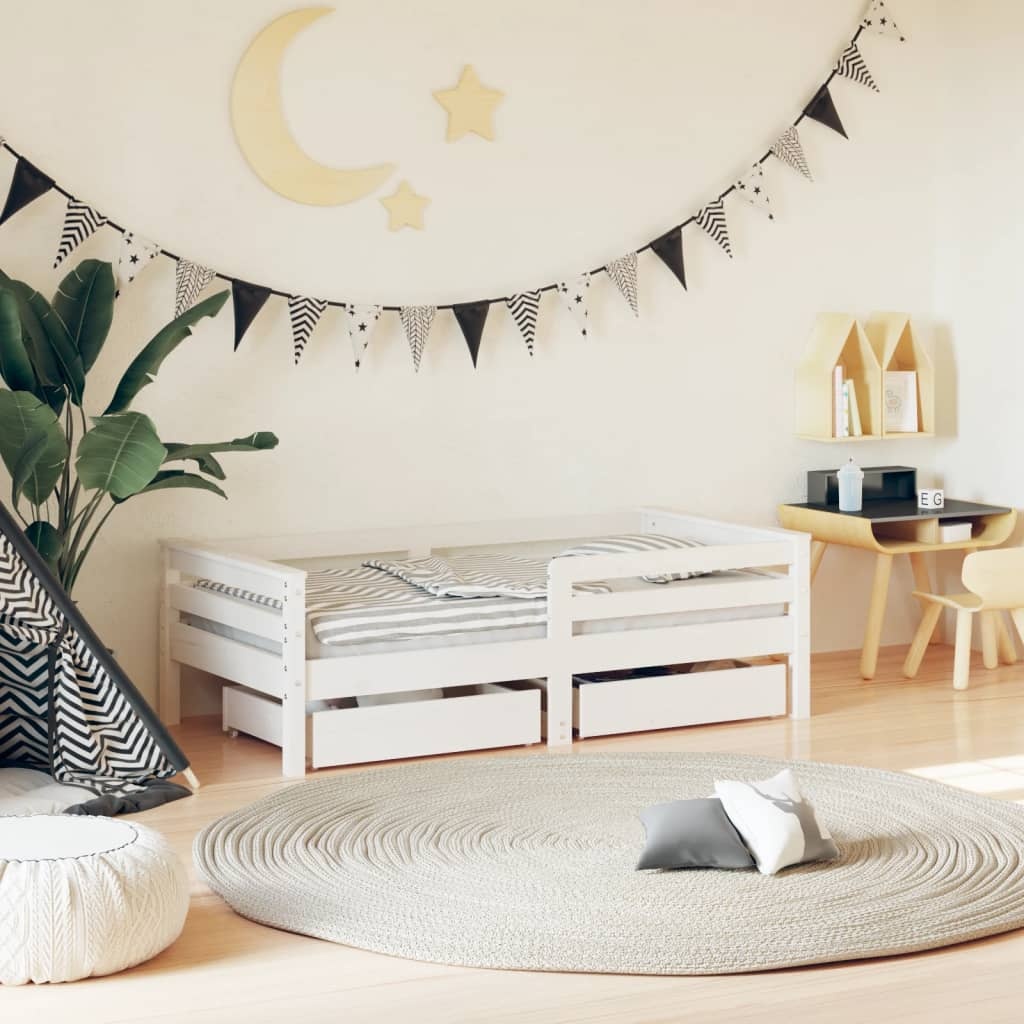
Valkoinen lasten sängynrunko laatikoilla Sipe 70x140cm (mänty)
Valkoinen lasten sängynrunko laatikoilla 70x140cm mänty Nauti unistasi tällä puisella lasten sängynrungolla. Elegantin ja ajattoman muotoilun ansiosta se on täydellinen vaihtoehto lapsillesi! Täysi mänty: Lasten sängynrunko on valmistettu täydestä männystä. Täysi mänty on kaunis luonnollinen materiaali. Männyllä on suorat puunsyyt ja sen oksanpaikat antavat materiaalille sen ominaisen rustiikkisen ilmeen. Tukevat säleet: Lasten sängyssä on puusäleet, jotka tarjoavat hyvän tuen, tuuletuksen ja vakauden. Säilytyslaatikko: Mukana olevat säilytyslaatikot tarjoavat runsaasti tilaa pienten lelujen, vaatteiden, vuodevaatteiden säilyttämiseksi, samalla ne pitävät huoneen siistinä ja puhtaana. Käytännöllinen pääty- ja jalkalevy: Lasten sängyn pääty ja jalkalevy pitävät patjan paikallaan. Huomaavainen muotoilu: Yhden hengen lastensängyn korkeus on tehty matalaksi, joten lapsesi on helppo nousta sänkyyn ja sieltä pois. Hyvä tietää: Patja ei sisälly tähän sänkyyn. Tarjoamme monipuolisen valikoiman patjoja, jotka löydät tarkistamalla myymälämme valikoiman. Väri: Valkoinen Materiaali: Täysi mänty Kokonaismitat: 147,5 x 76 x 46,5 cm (P x L x K) Sopiva patjan koko: 70 x 140 cm (L x P) (patja ei mukana) Laatikon mitat (kukin): 60 x 48,5 x 12,5 cm (L x S x K) Sopii 1,5 - 4-vuotiaille lapsille Asennus vaaditaan: Kyllä
Brand: Vuodevaatteet
Category: Furniture > Baby & Toddler Furniture > Cribs & Toddler Beds > Loft Toddler Beds